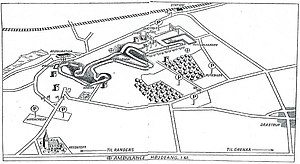
Assentoft / Historie / Nyere tid
Motocross-banen på Volk Mølle bakker i 1955.[52]
Skitse af Volk Mølle banen
Assentoft er en by i Østjylland med 3.658 indbyggere. Byen ligger otte kilometer øst for Randers, og er en del af Randers Kommune i Region Midtjylland.